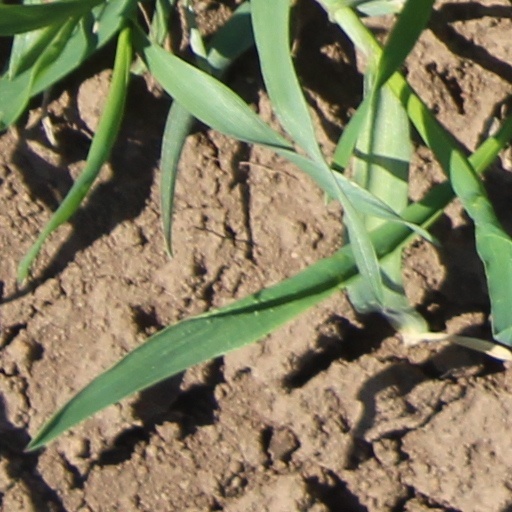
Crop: wheat